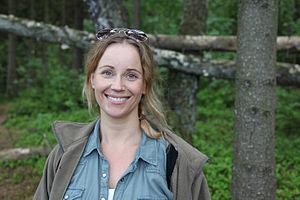
Sofia Margareta Helin est une actrice suédoise, née le 25 avril 1972 à Hovsta en Suède.